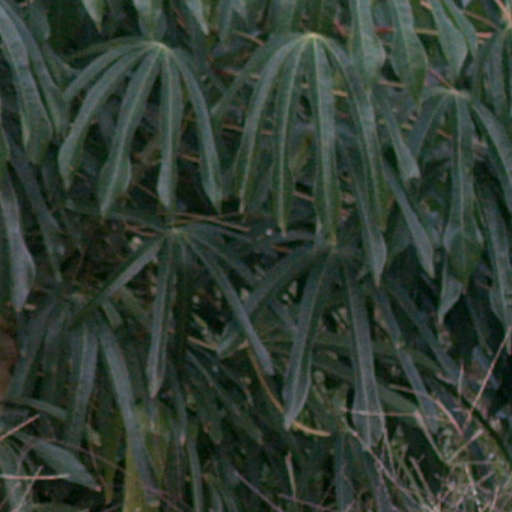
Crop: cassava